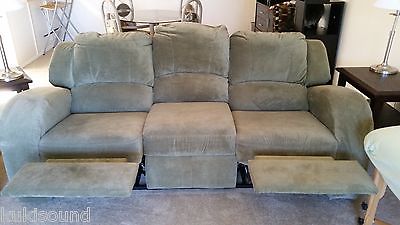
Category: sofa